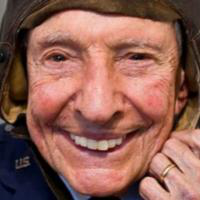
Age group: age 66-80